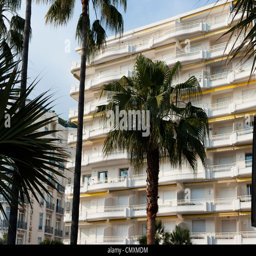
a palm tree centered perfectly in front of a resort